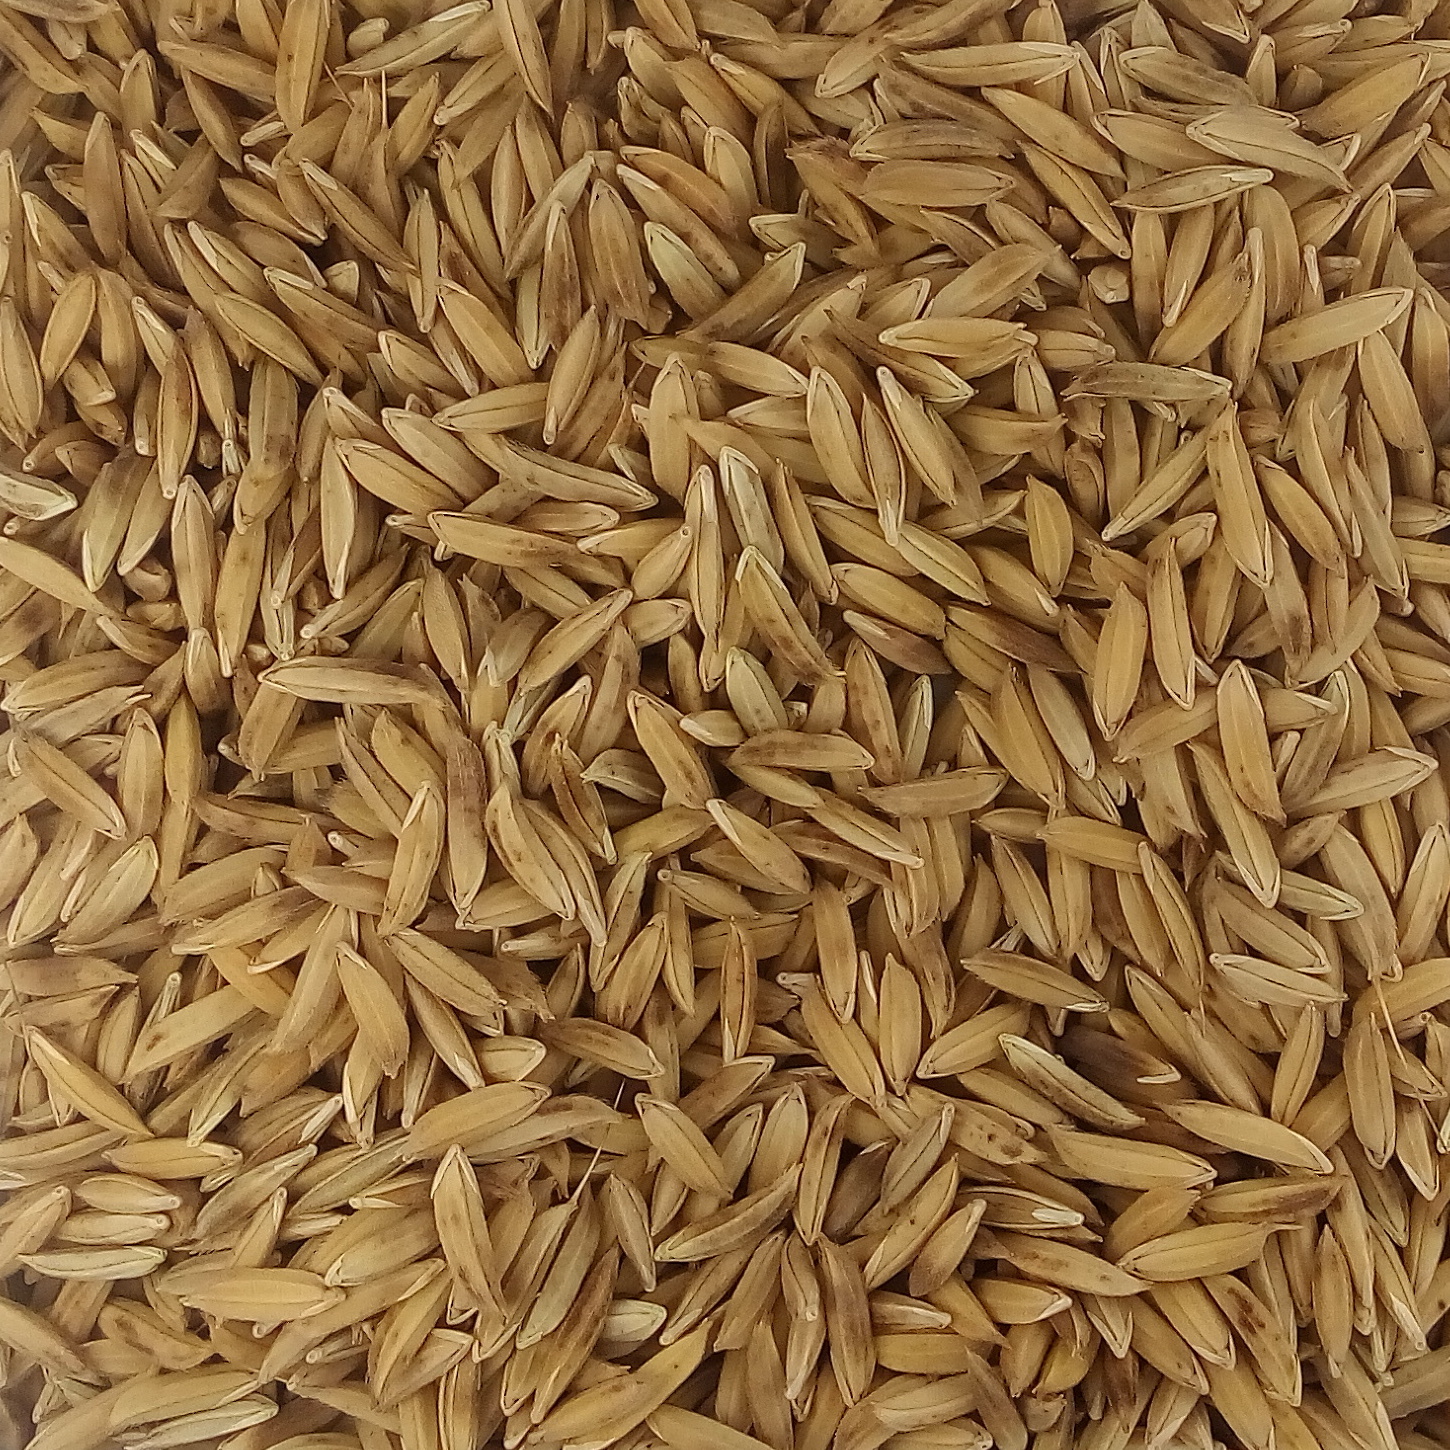
Rice seed variety: BAS_370